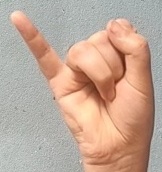
ASL sign: J